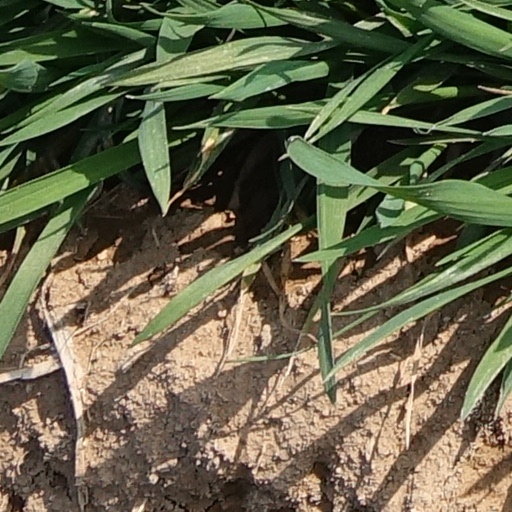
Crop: wheat